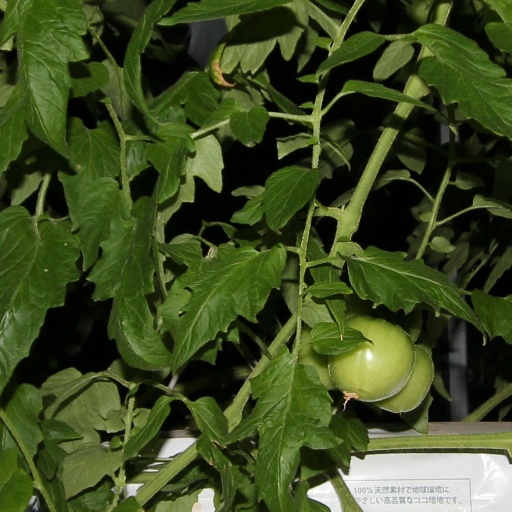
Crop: tomato